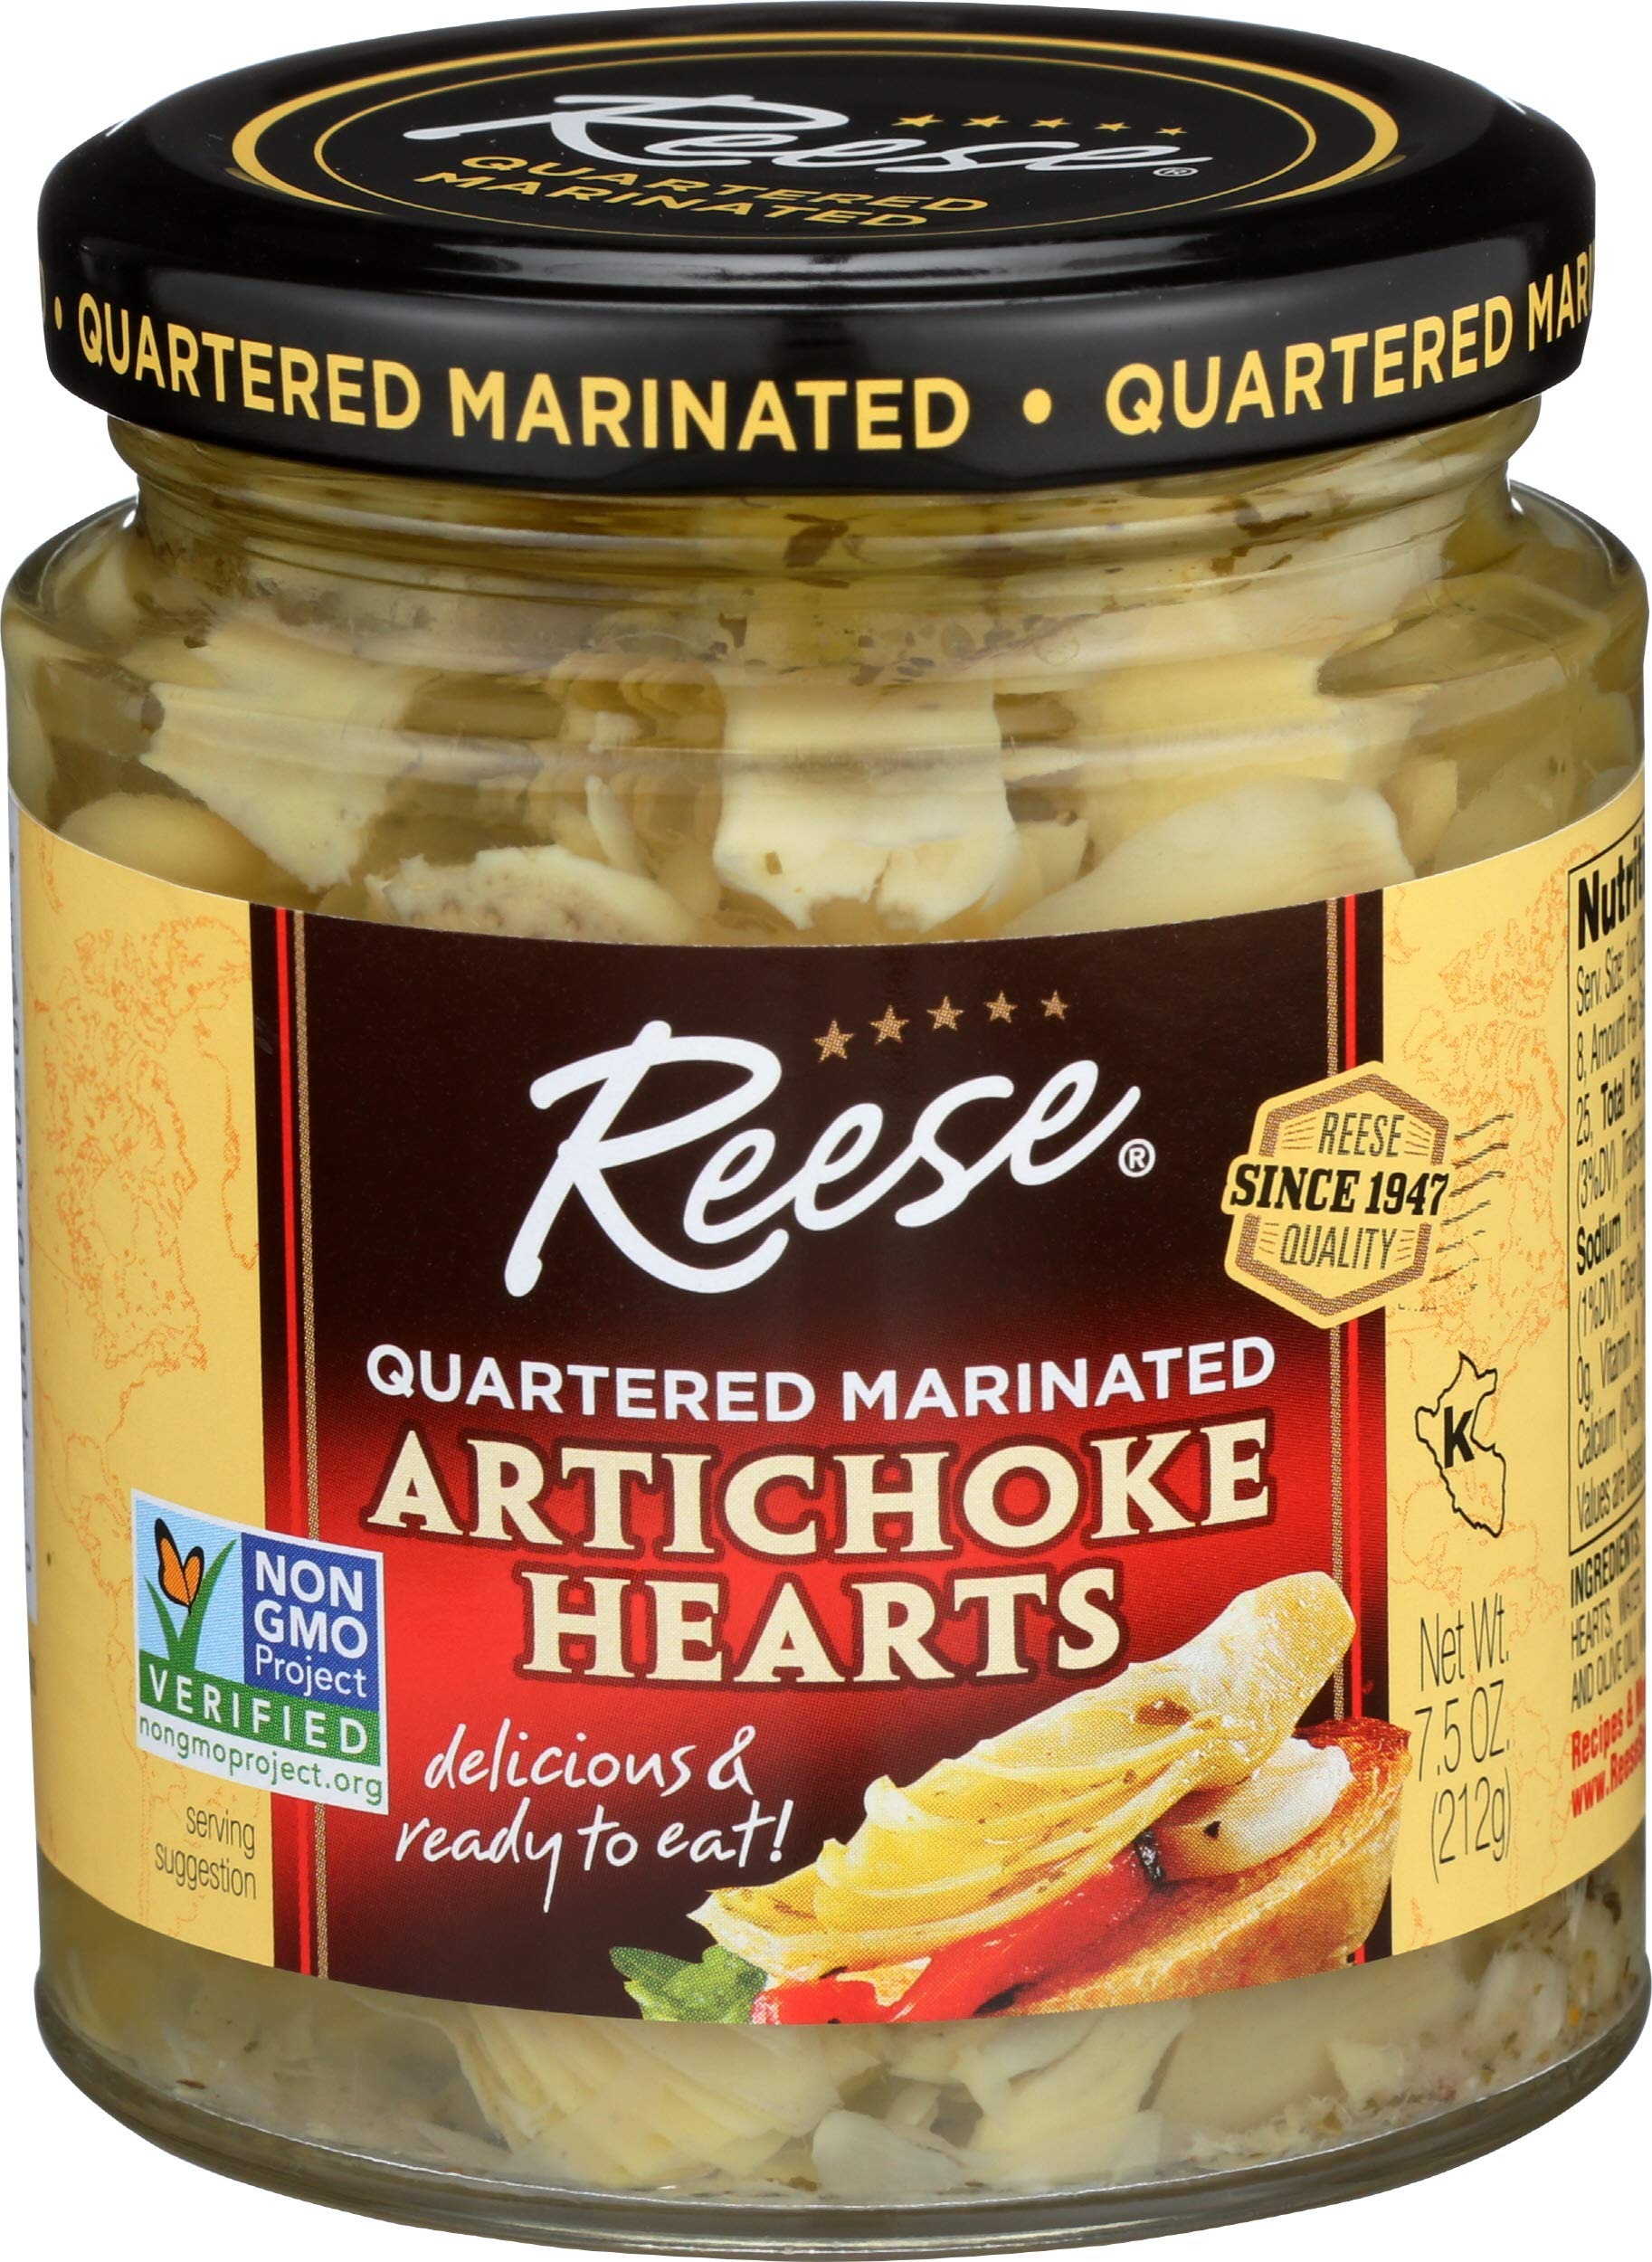
Item Name: Reese Marinated Artichoke Hearts, 7.5 oz
Bullet Point: Reese Artichoke Marinated Hearts - 7.5 Ounces
Value: 7.5
Unit: oz

Price: 1.84